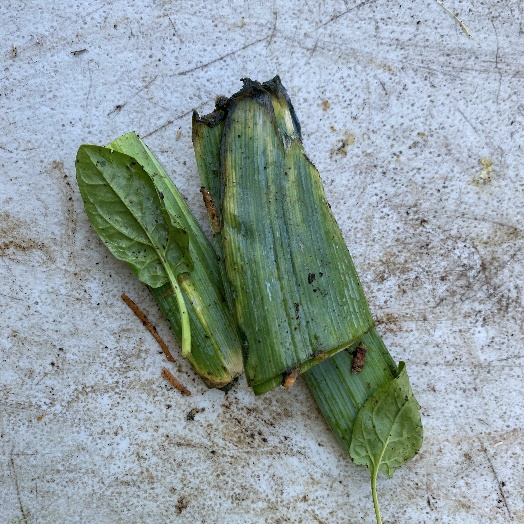
Label: generalcompost